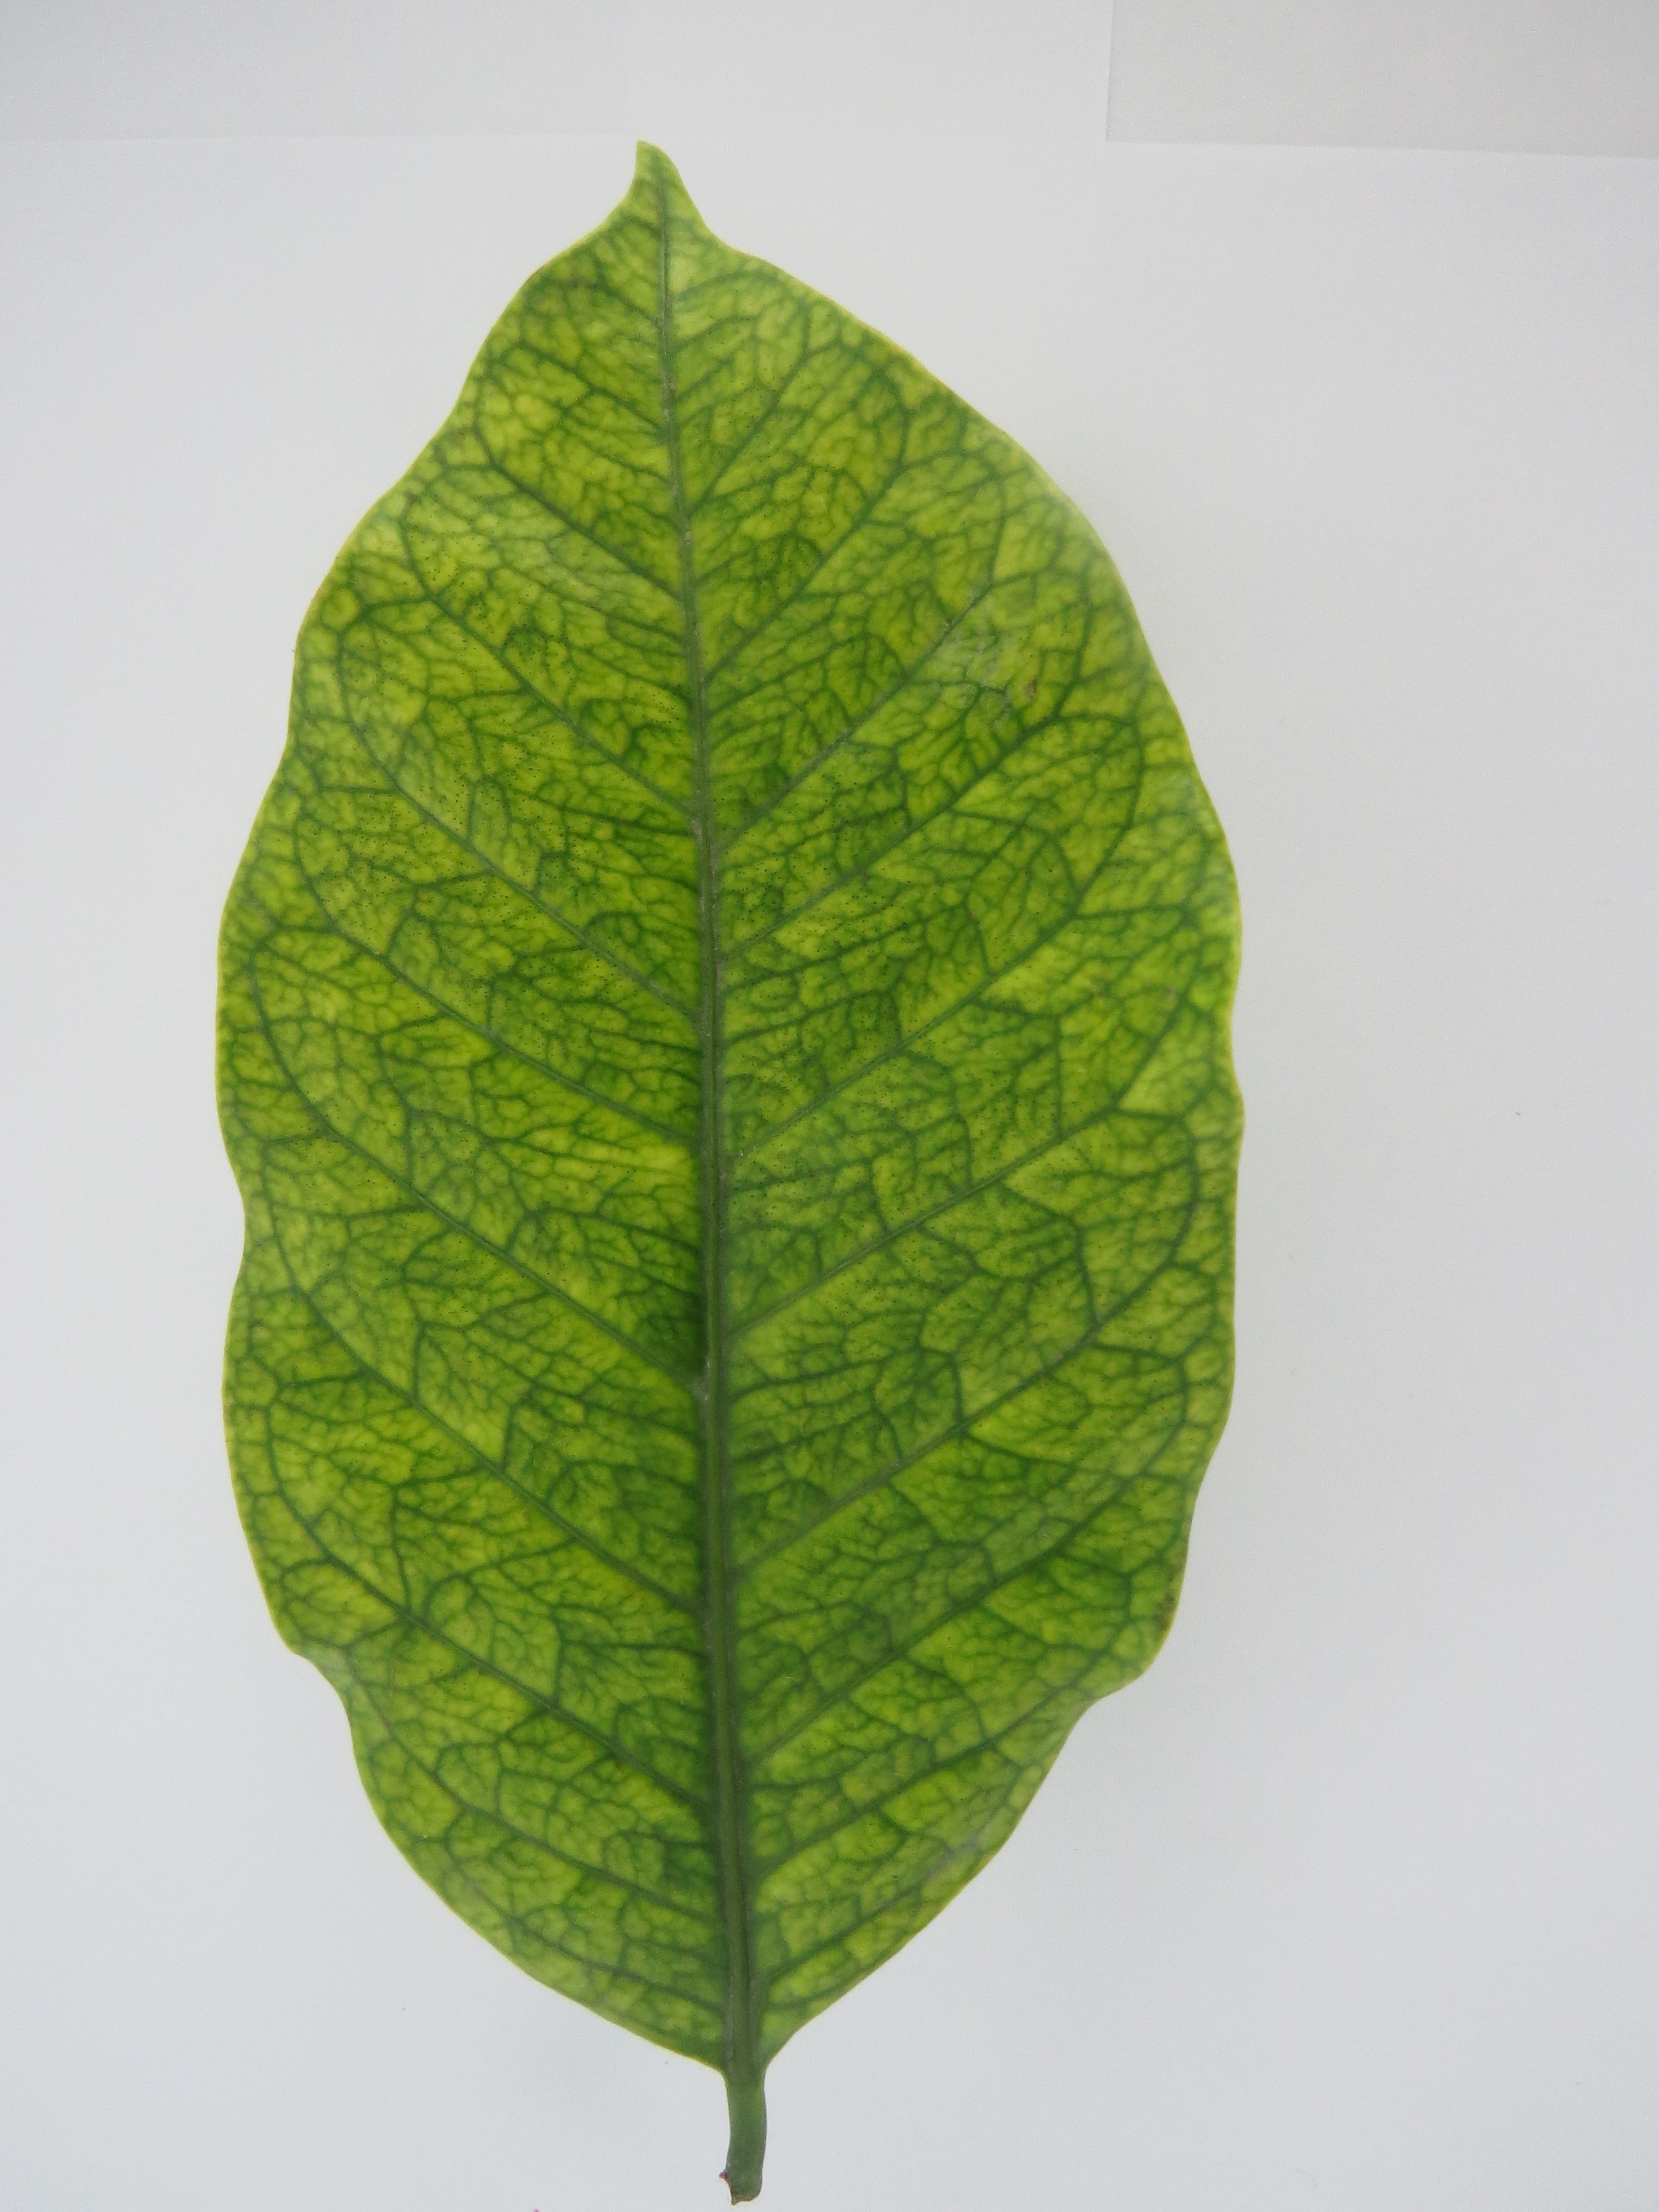
Label: iron-Fe